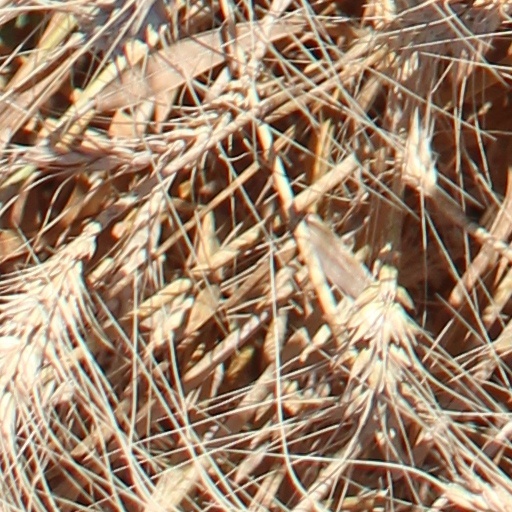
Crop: wheat